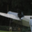
Label: airplane